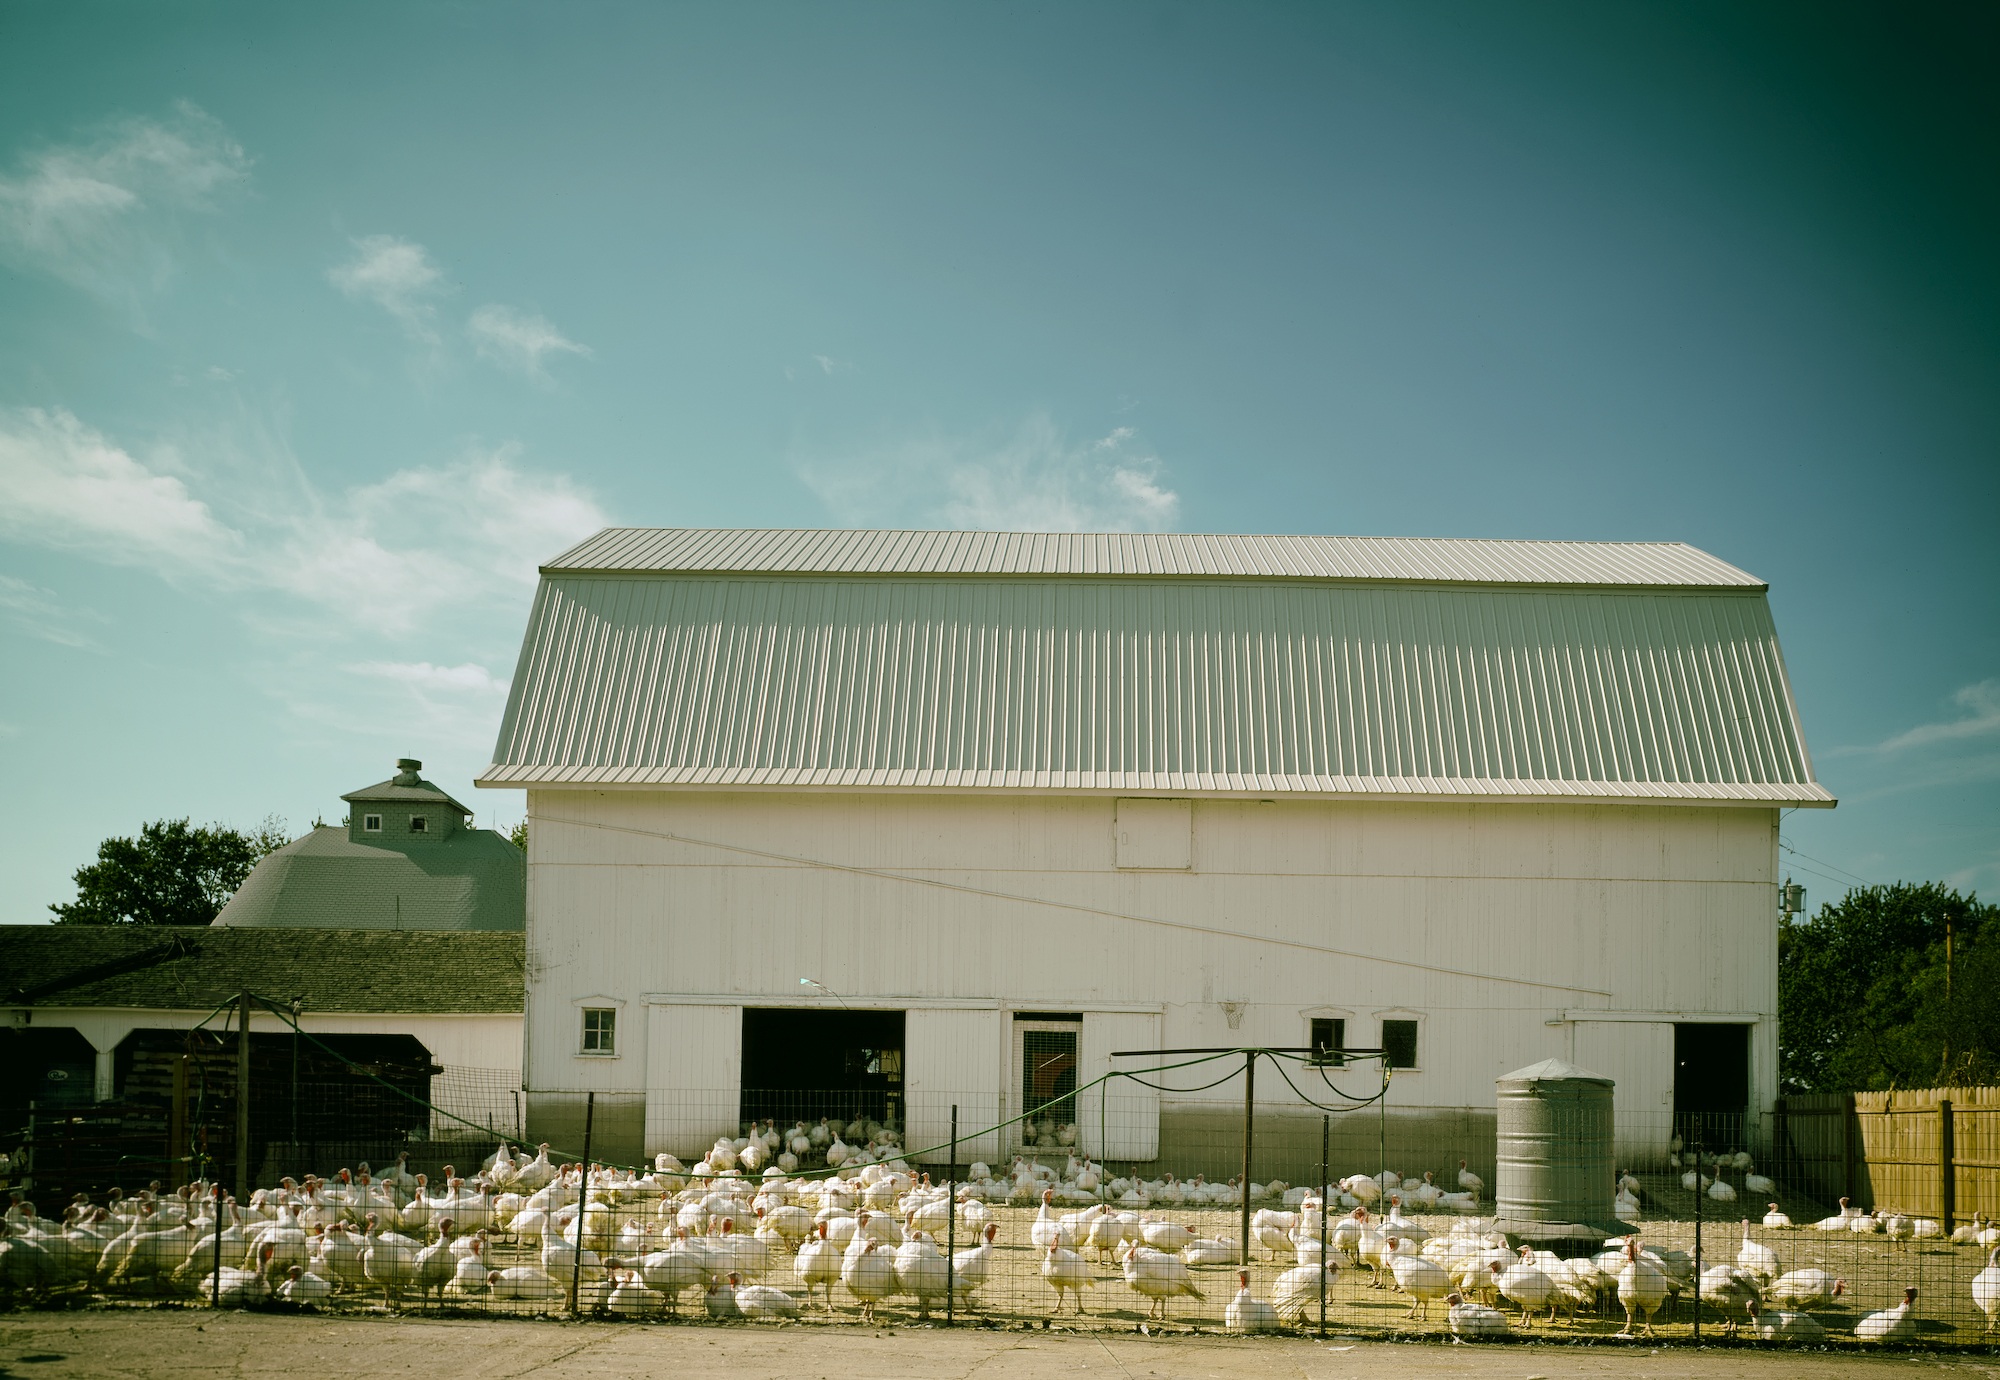
architecture, structure, sky, farm, house, building, barn, rural, facade, professional, place of worship, birds, clouds, illinois, turkeys, feedlot, turkey farm